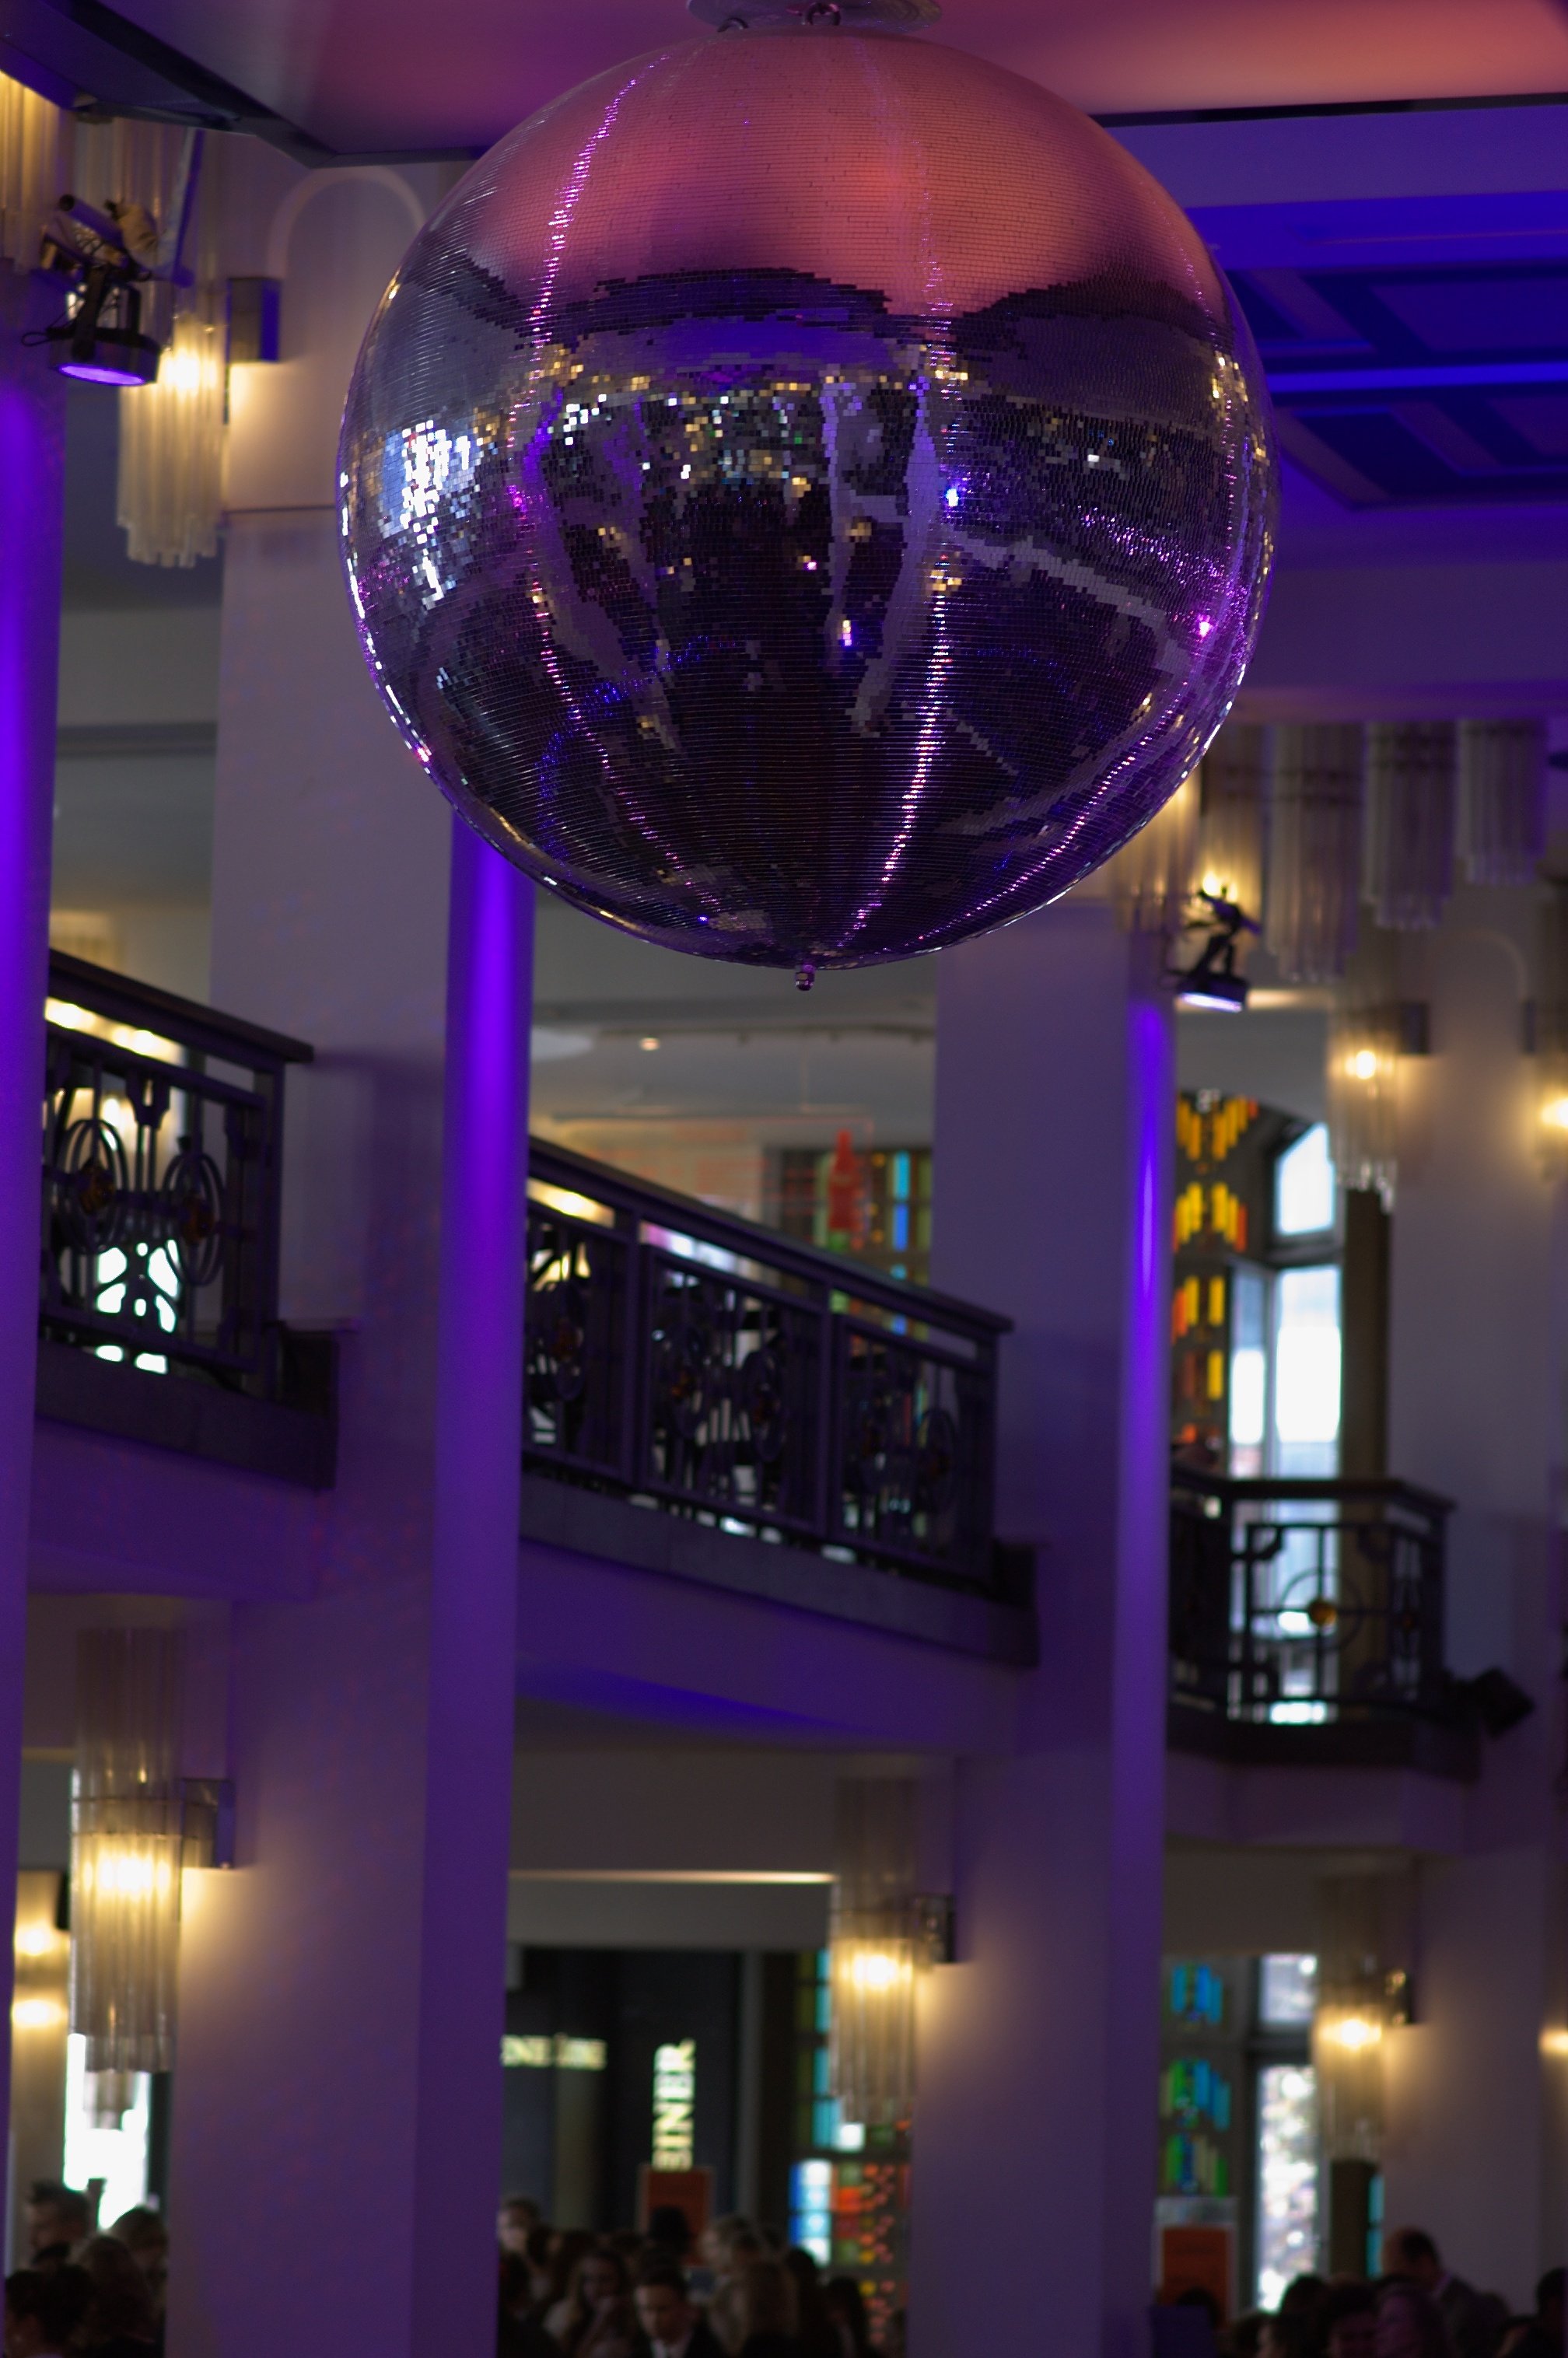
night, lighting, interior design, rawtherapee, germany, deutschland, berlin, walimex, samyang, pentax, 85mm, lenstagged, steffenzahn, k100d, justpentax, berlinmitte, iamflickr, 85mmf14, walimex85mm, walimexpro8514if